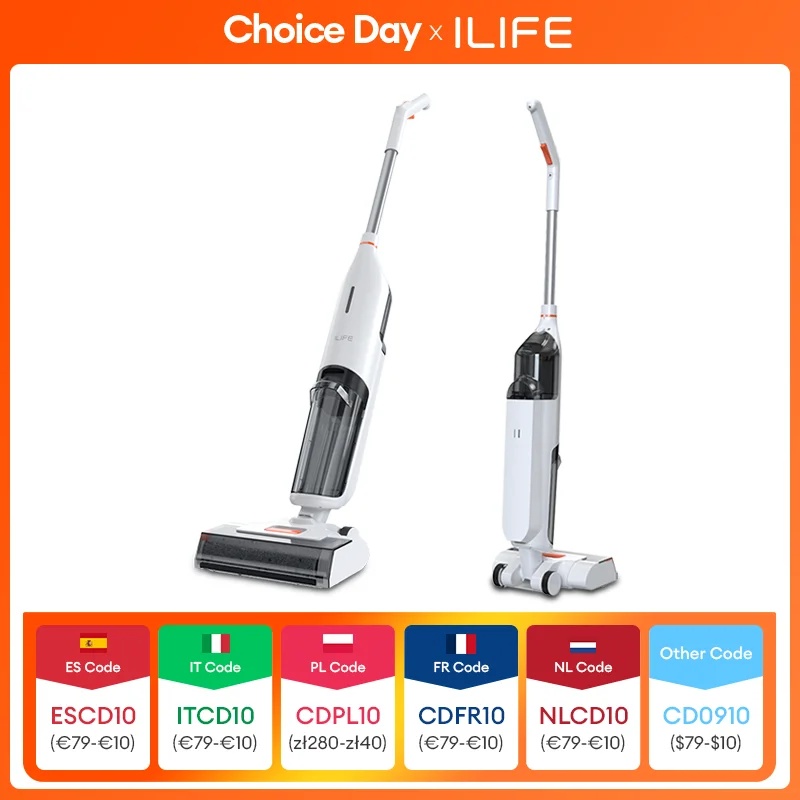
**Effortless Home Smart Mop™**
Imagine a world where mopping your floors is no longer a tedious chore, but an effortless process that gives you more time to live your life. This cutting-edge device is designed to transform your home cleaning routine, combining revolutionary technology with seamless usability. Experience both wet and dry functionality in one powerful tool that ensures your floors are always immaculate, no matter the mess. Tailored for busy individuals and families who often find themselves balancing the demands of work, children, and personal interests, this cleaning solution is here to alleviate the overwhelming burdens of household chores. If you've ever felt stressed by spills or dirt accumulating on your floors, this innovative mop is your answer. It effectively tackles everything from sticky juice stains to daily dust—all with minimal effort on your part. Key features of this remarkable tool include: - **Impressive Suction Power (5500Pa)**: Banish stubborn stains and debris in a flash, thanks to the powerful suction capabilities that ensure thorough cleaning. No speck of dirt will escape! - **Dual Water Tank Design**: Featuring separate clean and dirty water compartments, this system allows for both wet and dry cleaning while guaranteeing your surfaces remain hygienic. You'll never need to worry about spreading filth back onto your floors. - **Unmatched Cordless Flexibility**: Move freely and easily throughout your home without the hassle of tangled cords. Weighing in at only 3-6 kg, this appliance is lightweight and easy to carry, making cleaning every room—including stairs—a breeze. - **One-Minute Self-Cleaning**: Imagine a mop that can clean itself! This feature allows maintenance to be incredibly easy—simply press a button, and it takes care of the rest, leaving you with more time to focus on what really matters. What truly sets this cleaning tool apart from traditional mops is its blend of advanced technology and a user-friendly design. It eliminates the physical strain often associated with cleaning, making it accessible and effortless for everyone. Families can take comfort in knowing that their homes can be both clean and safe, without sacrificing precious time together. The emotional reward? Picture walking into a pristine, fresh-smelling home without having to lift a heavy mop or spend hours on cleaning. You'll not only create an inviting atmosphere for your family but also cultivate moments to cherish, whether that's game night with the kids or a simple coffee break in a clean environment. Invest in a clean, organized, and healthier home today. Enjoy the satisfaction of a space that reflects your commitment to your family’s well-being—and shines just as brightly as you do.
Brand: Twist & Glow
Category: Home & Garden > Household Appliances > Floor & Steam Cleaners > Floor Cleaners